Douro quinta classification

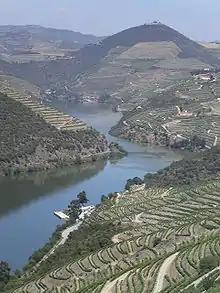
Vineyards in the Douro Valley

The Quinta classification of Port vineyards in the Douro is a system that grades the "terroir" and quality potential of vineyards in the Douro wine region to produce grapes suitable for the production of Port wine. In Portuguese, a "quinta" is a wine producing estate, which can be a winery or a vineyard. While other wine classification systems may classify the winery (such as the 1855 Bordeaux classification), the Douro quinta classification is based upon the physical characteristics of the vineyard. The classification system is run by the "Instituto dos Vinhos do Douro e Porto" (IVDP) and shares some similarities to the classification of Champagne vineyards in that one of the purposes of the system is to ensure that vineyards producing grapes with the highest quality potential receive a high price. A secondary function of the quinta classification is the establishment of permitted yields for production. Quintas with a higher classification (and theoretically capable of producing grapes of higher quality) are permitted to harvest more grapes than a vineyard that received a lower classification.